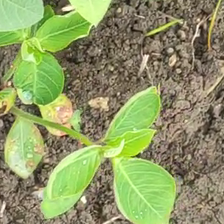
Weed species: Moti_dudhi(Euphorbia_geneculata_L)